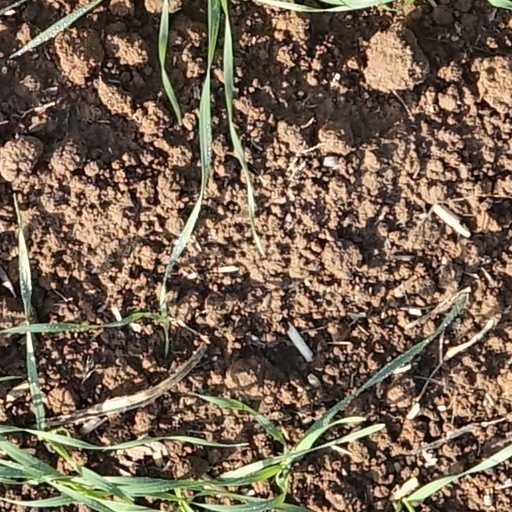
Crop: wheat